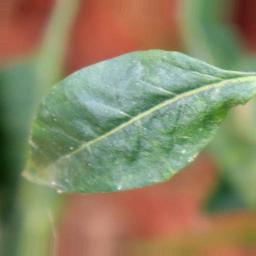
Label: healthy